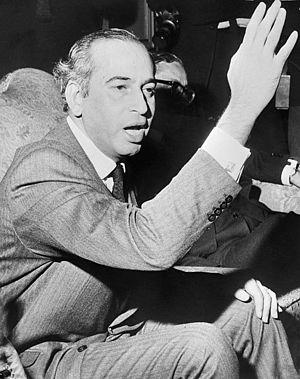
Les Forces fédérales de sécurité sont une unité de police spéciale créée en 1972 par Zulfikar Ali Bhutto et disparue après son renversement du pouvoir en 1977. Comprenant plus de 10 000 hommes, c'est une force paramilitaire sous contrôle du gouvernement fédéral d'Islamabad.
Hanif Ramay ou Haneef Ramay, né en 1930 à Shimla et mort le 1ᵉʳ janvier 2006 à Lahore, est un intellectuel et homme politique pakistanais, membre du Parti du peuple pakistanais.
Muhammad Zia-ul-Haq est un militaire et homme d'État pakistanais, né le 12 août 1924 à Jalandhar en Inde britannique et mort le 17 août 1988 à Bahawalpur. En tant que chef de l'armée, il est l'instigateur d'un coup d’État contre le pouvoir civil et dirige le pays de manière autoritaire de 1977 jusqu'à sa mort.
Les élections législatives pakistanaises de 1977 ont eu lieu le 7 mars 1977. Elles ont mené à la victoire du Parti du peuple pakistanais mais les résultats sont contestés par l’opposition et le scrutin annulé suite au coup d'État du 5 juillet 1977.
Mohammed Ayub Khan ou Muhammad Ayub Khan, né le 14 mai 1907 à Haripur et mort le 19 avril 1974 à Rawalpindi, est un militaire et homme d'État pakistanais. Général en chef de l'armée pakistanaise dès 1951, il s'empare du pouvoir et impose une dictature militaire après que, le 8 octobre 1958, le président Iskander Mirza a abrogé la constitution et proclamé la loi martiale. Il a été président de la République islamique du Pakistan du 27 octobre 1958 au 25 mars 1969 et est l'un des trois grands dirigeants militaires qu'a connu le pays.
Les élections législatives pakistanaises de 1970 ont eu lieu le 7 décembre 1970. Il s'agit des premières élections ouvertes de l'histoire du pays et elles ont conduit à la défaite du pouvoir militaire, puis à une impasse entre les deux principaux vainqueurs. Cette situation amènera à l'éclatement entre la partie occidentale et orientale du Pakistan et à une guerre meurtrière qui permettra l'indépendance du Bangladesh.